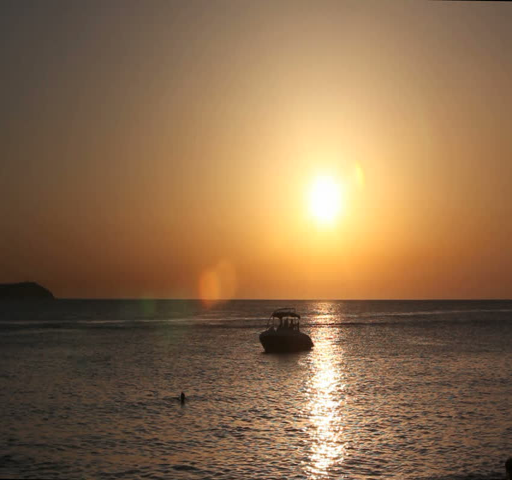
island at the sea with boats on the water